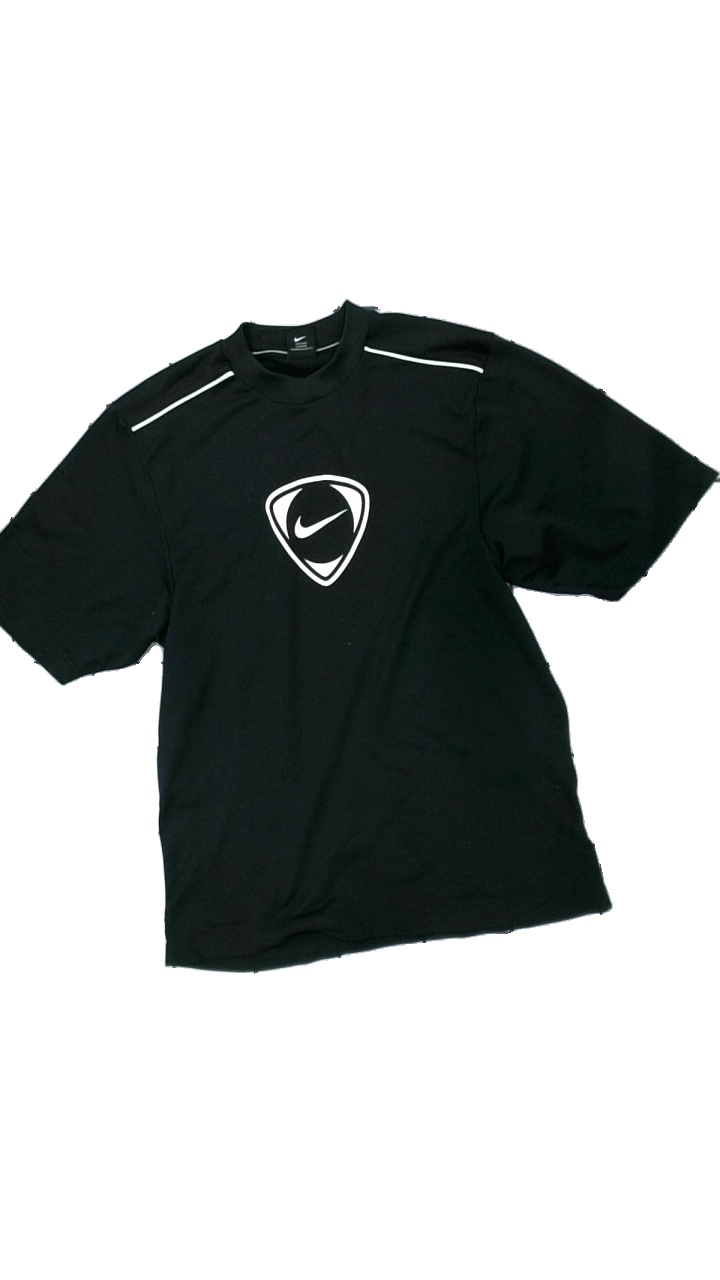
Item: T-shirt (Men)
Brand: Nike
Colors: Black
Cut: Regular
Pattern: Logo print
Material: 100% poly
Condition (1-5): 3
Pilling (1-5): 3
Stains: Major
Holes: Minor
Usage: Export
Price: <50